Dixon Gallery and Gardens

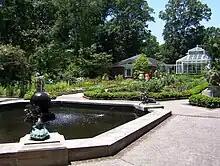
Sculpture gardens, conservatory, and fountain

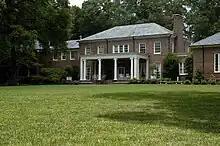
South Lawn gardens and rear museum facade

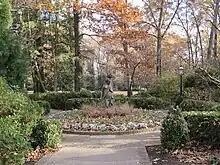
Sculpture in the Formal Gardens

The museum focuses on French and American impressionism and features works by Monet, Degas, and Renoir, Pierre Bonnard, Mary Cassatt, Marc Chagall, Honoré Daumier, Henri Fantin-Latour, Paul Gauguin, Henri Matisse, Berthe Morisot, Edvard Munch, Auguste Rodin, and Alfred Sisley, as well as an extensive collection of works by French Impressionist artist Jean-Louis Forain. The museum also houses the Stout Collection of 18th-century German porcelain. With nearly 600 pieces of tableware and figures, it is one of the such collections in the United States.